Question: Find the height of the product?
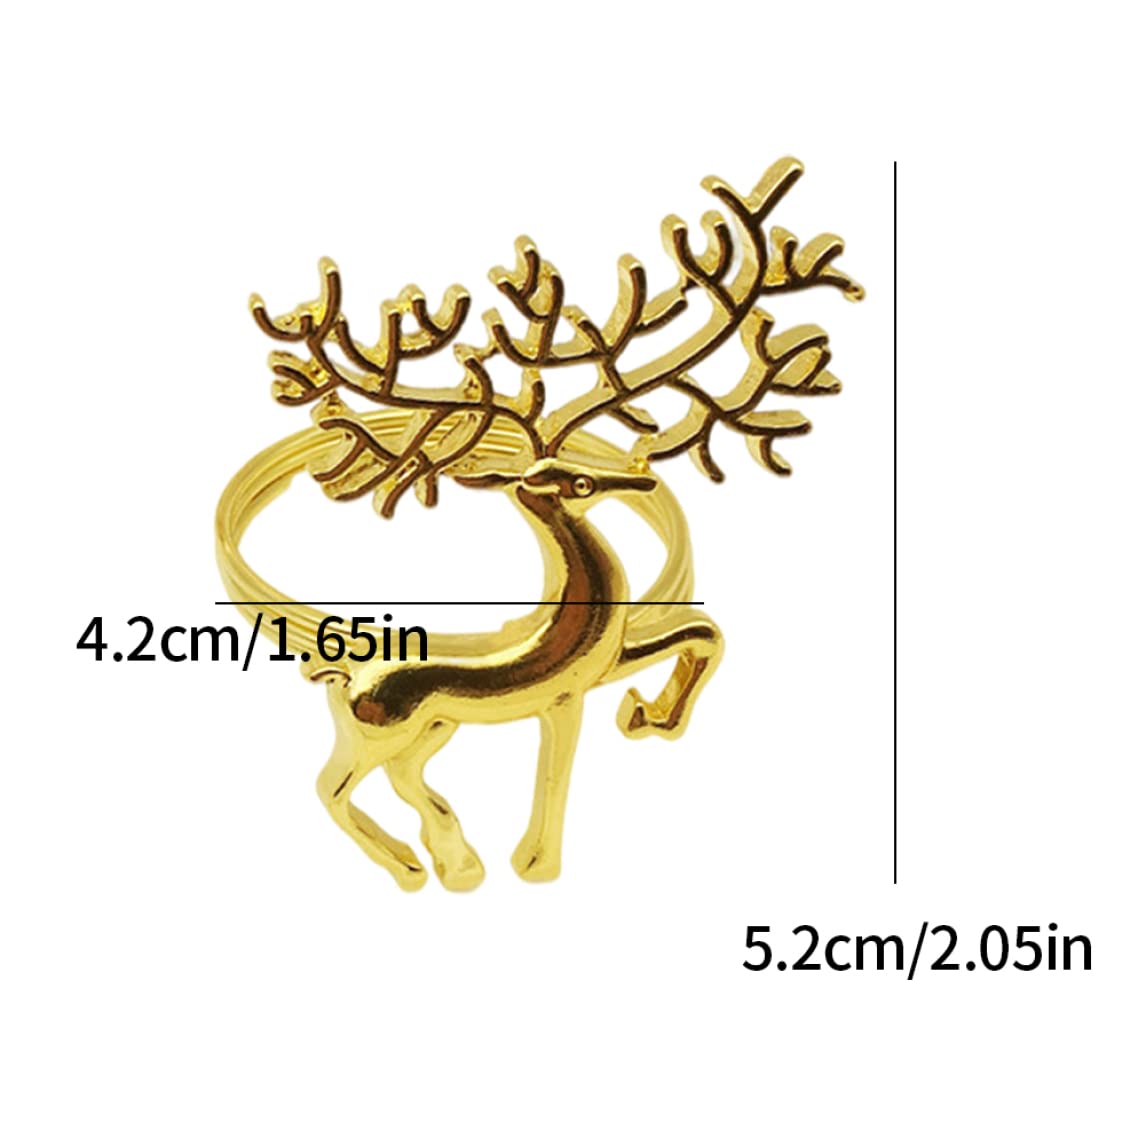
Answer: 5.2 centimetre